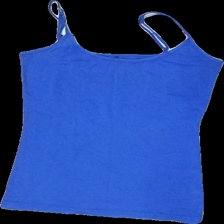
View: front
Type: Tank top
Category: Ladies
Brand: Soya/Soyaconcept
Colors: Blue
Material: 60% cotton40% polyester
Cut: Regular
Season: Summer
Damage location: middle left
Damage 2 location: middle left
Price range: <50
Recommended usage: Export
Description: blått linne, nopprigt över hela och någon lös tråd